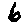
Label: 6